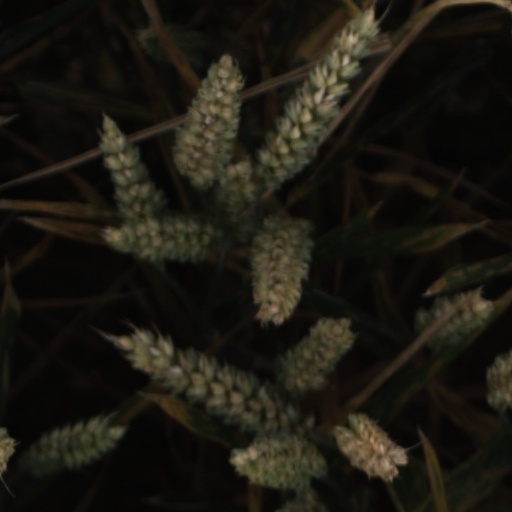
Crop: wheat